Asu (film)

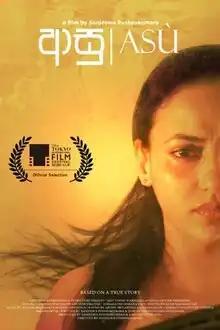
Theatrical release poster

Asu is a 2021 Sri Lankan Sinhala-language drama film produced, written and directed by Sanjeewa Pushpakumara. The film stars Udari Warnakulasooriya, Shyam Fernando and Dinara Punchihewa in the main lead roles. The film story was inspired based on the tragic death of Indira Jayasuriya who succumbed to the breast cancer in November 2016 at the age of 40. Indira Jayasuriya was the youngest daughter of former parliamentary speaker Karu Jayasuriya.